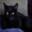
Label: cat